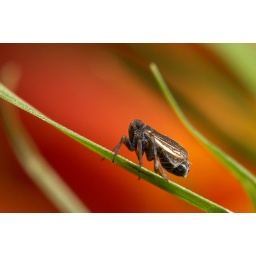
Bugs in the grass #4 plant hopper #1